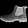
Label: Ankle boot